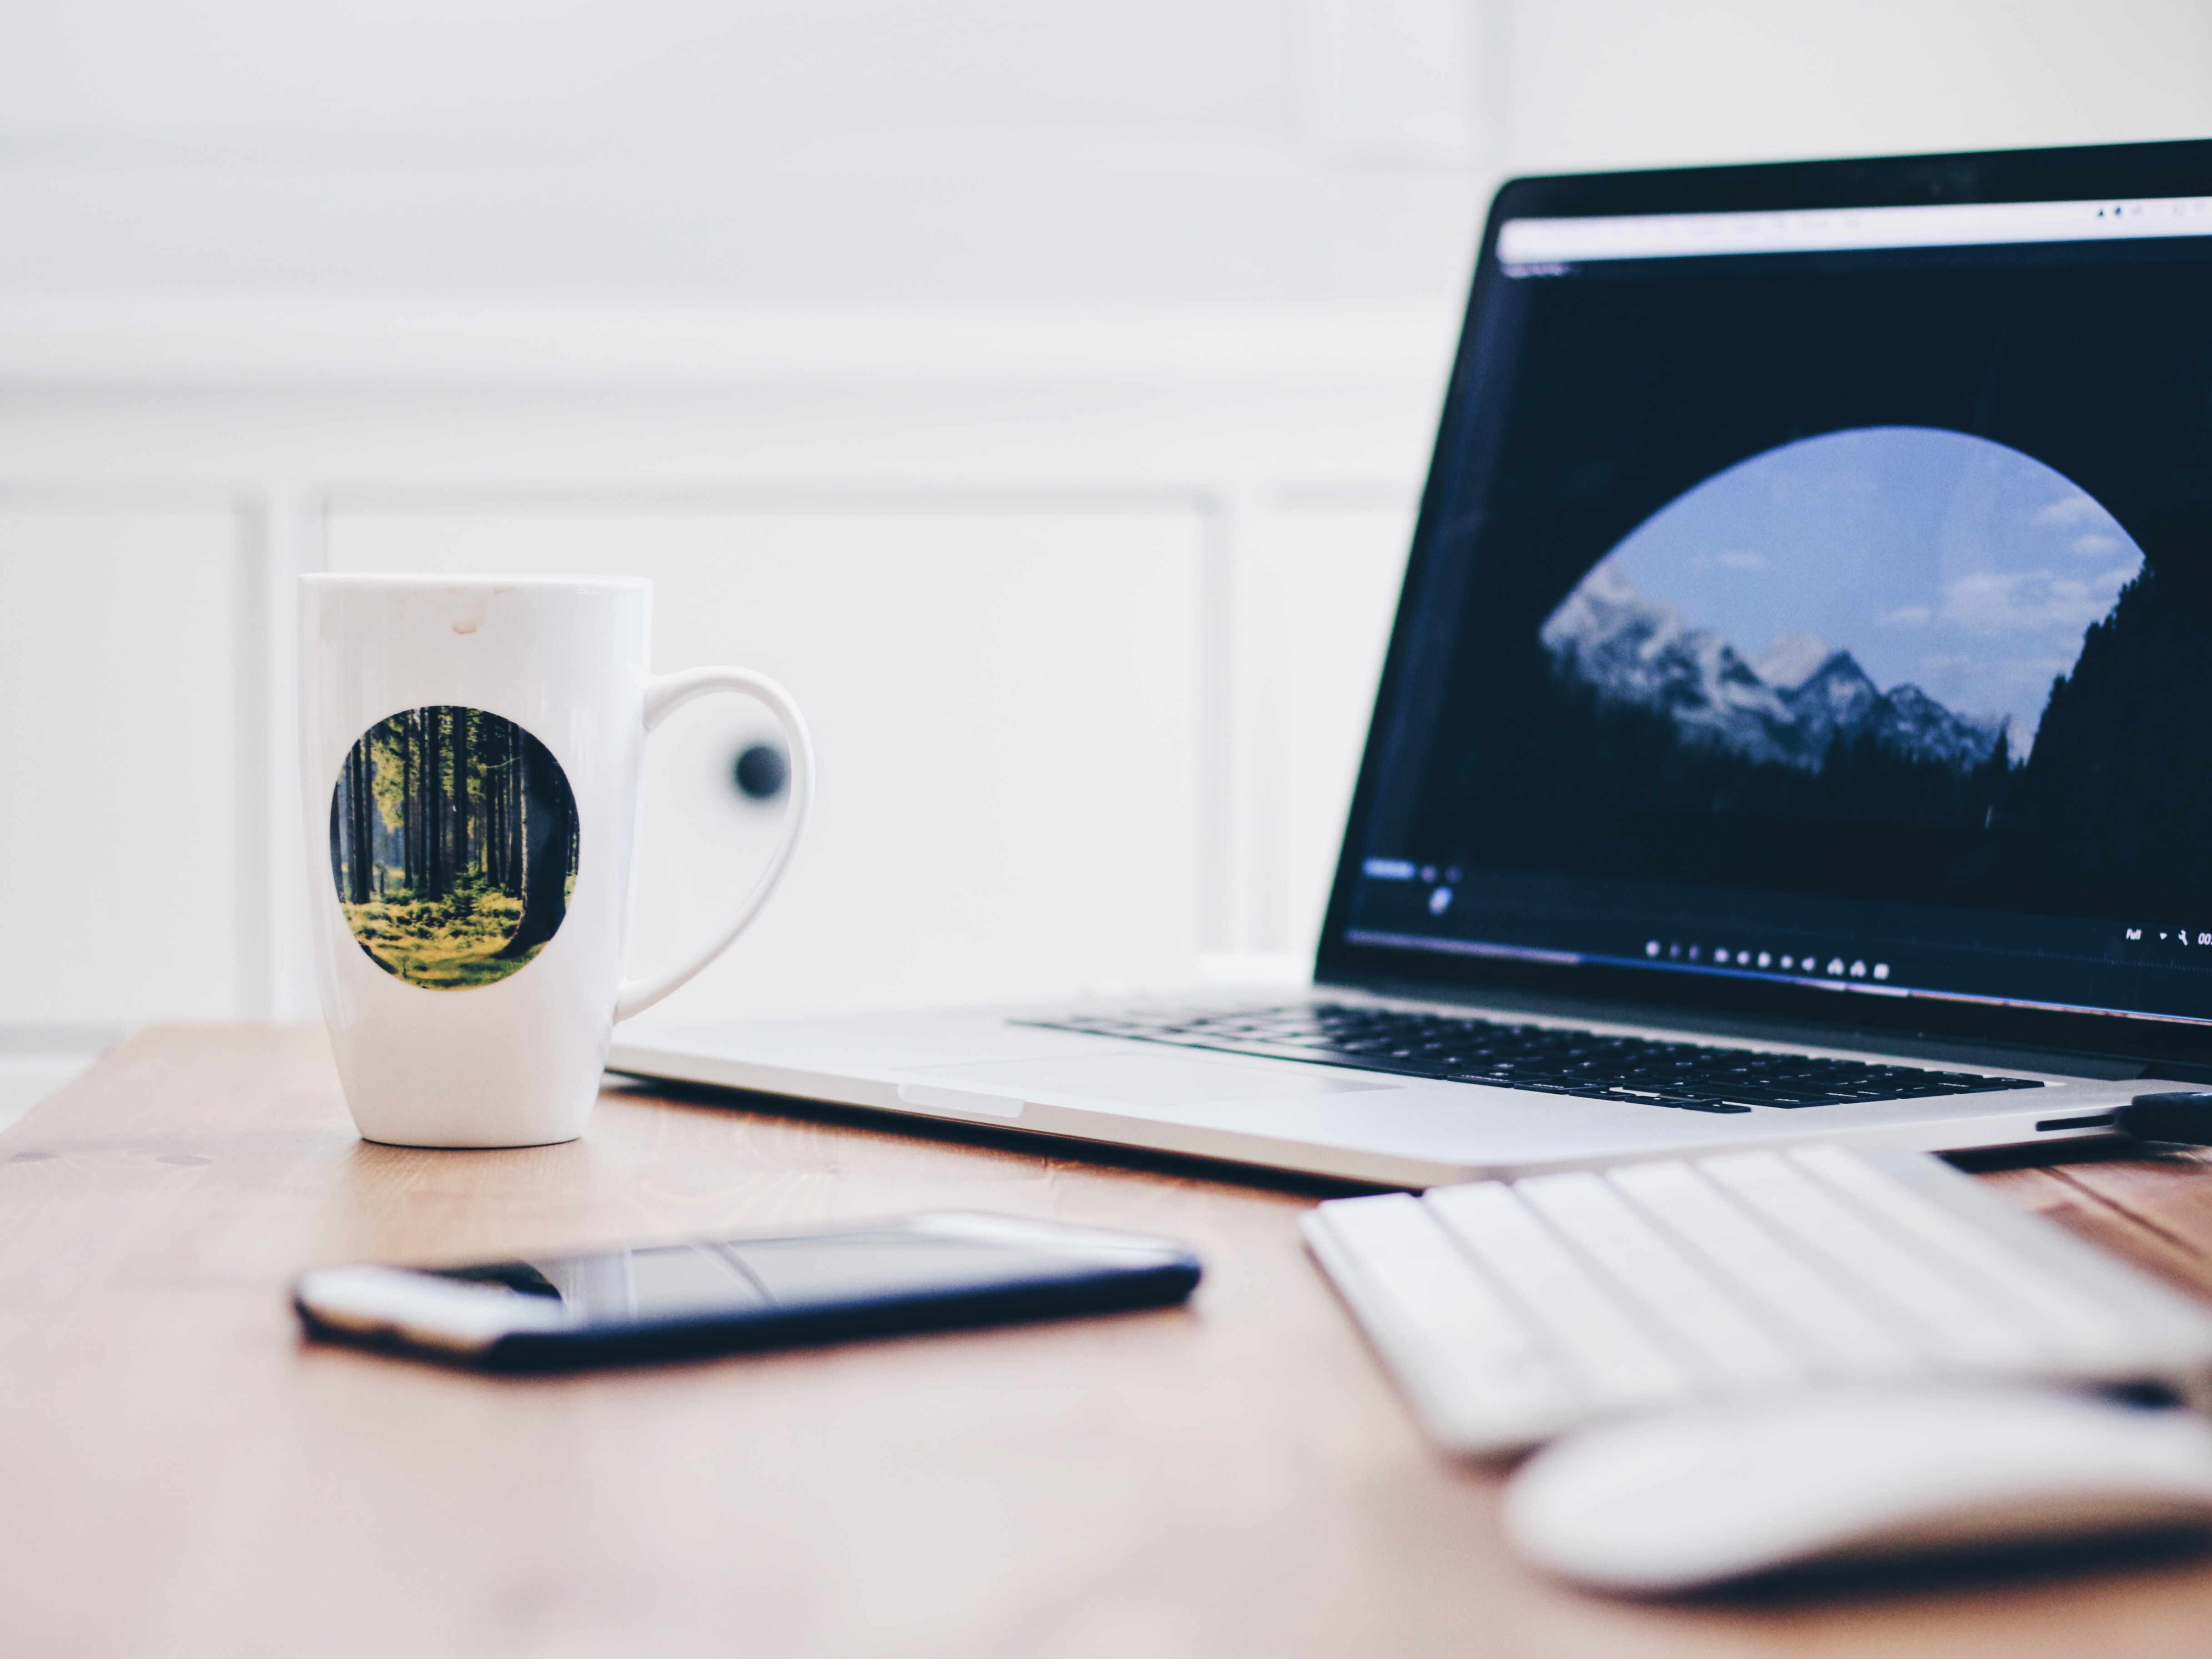
laptop, iphone, desk, computer, smartphone, writing, screen, coffee, blur, keyboard, technology, white, mouse, mug, monitor, close up, brand, product, focus, design, cellphone, personal computer, apple devices